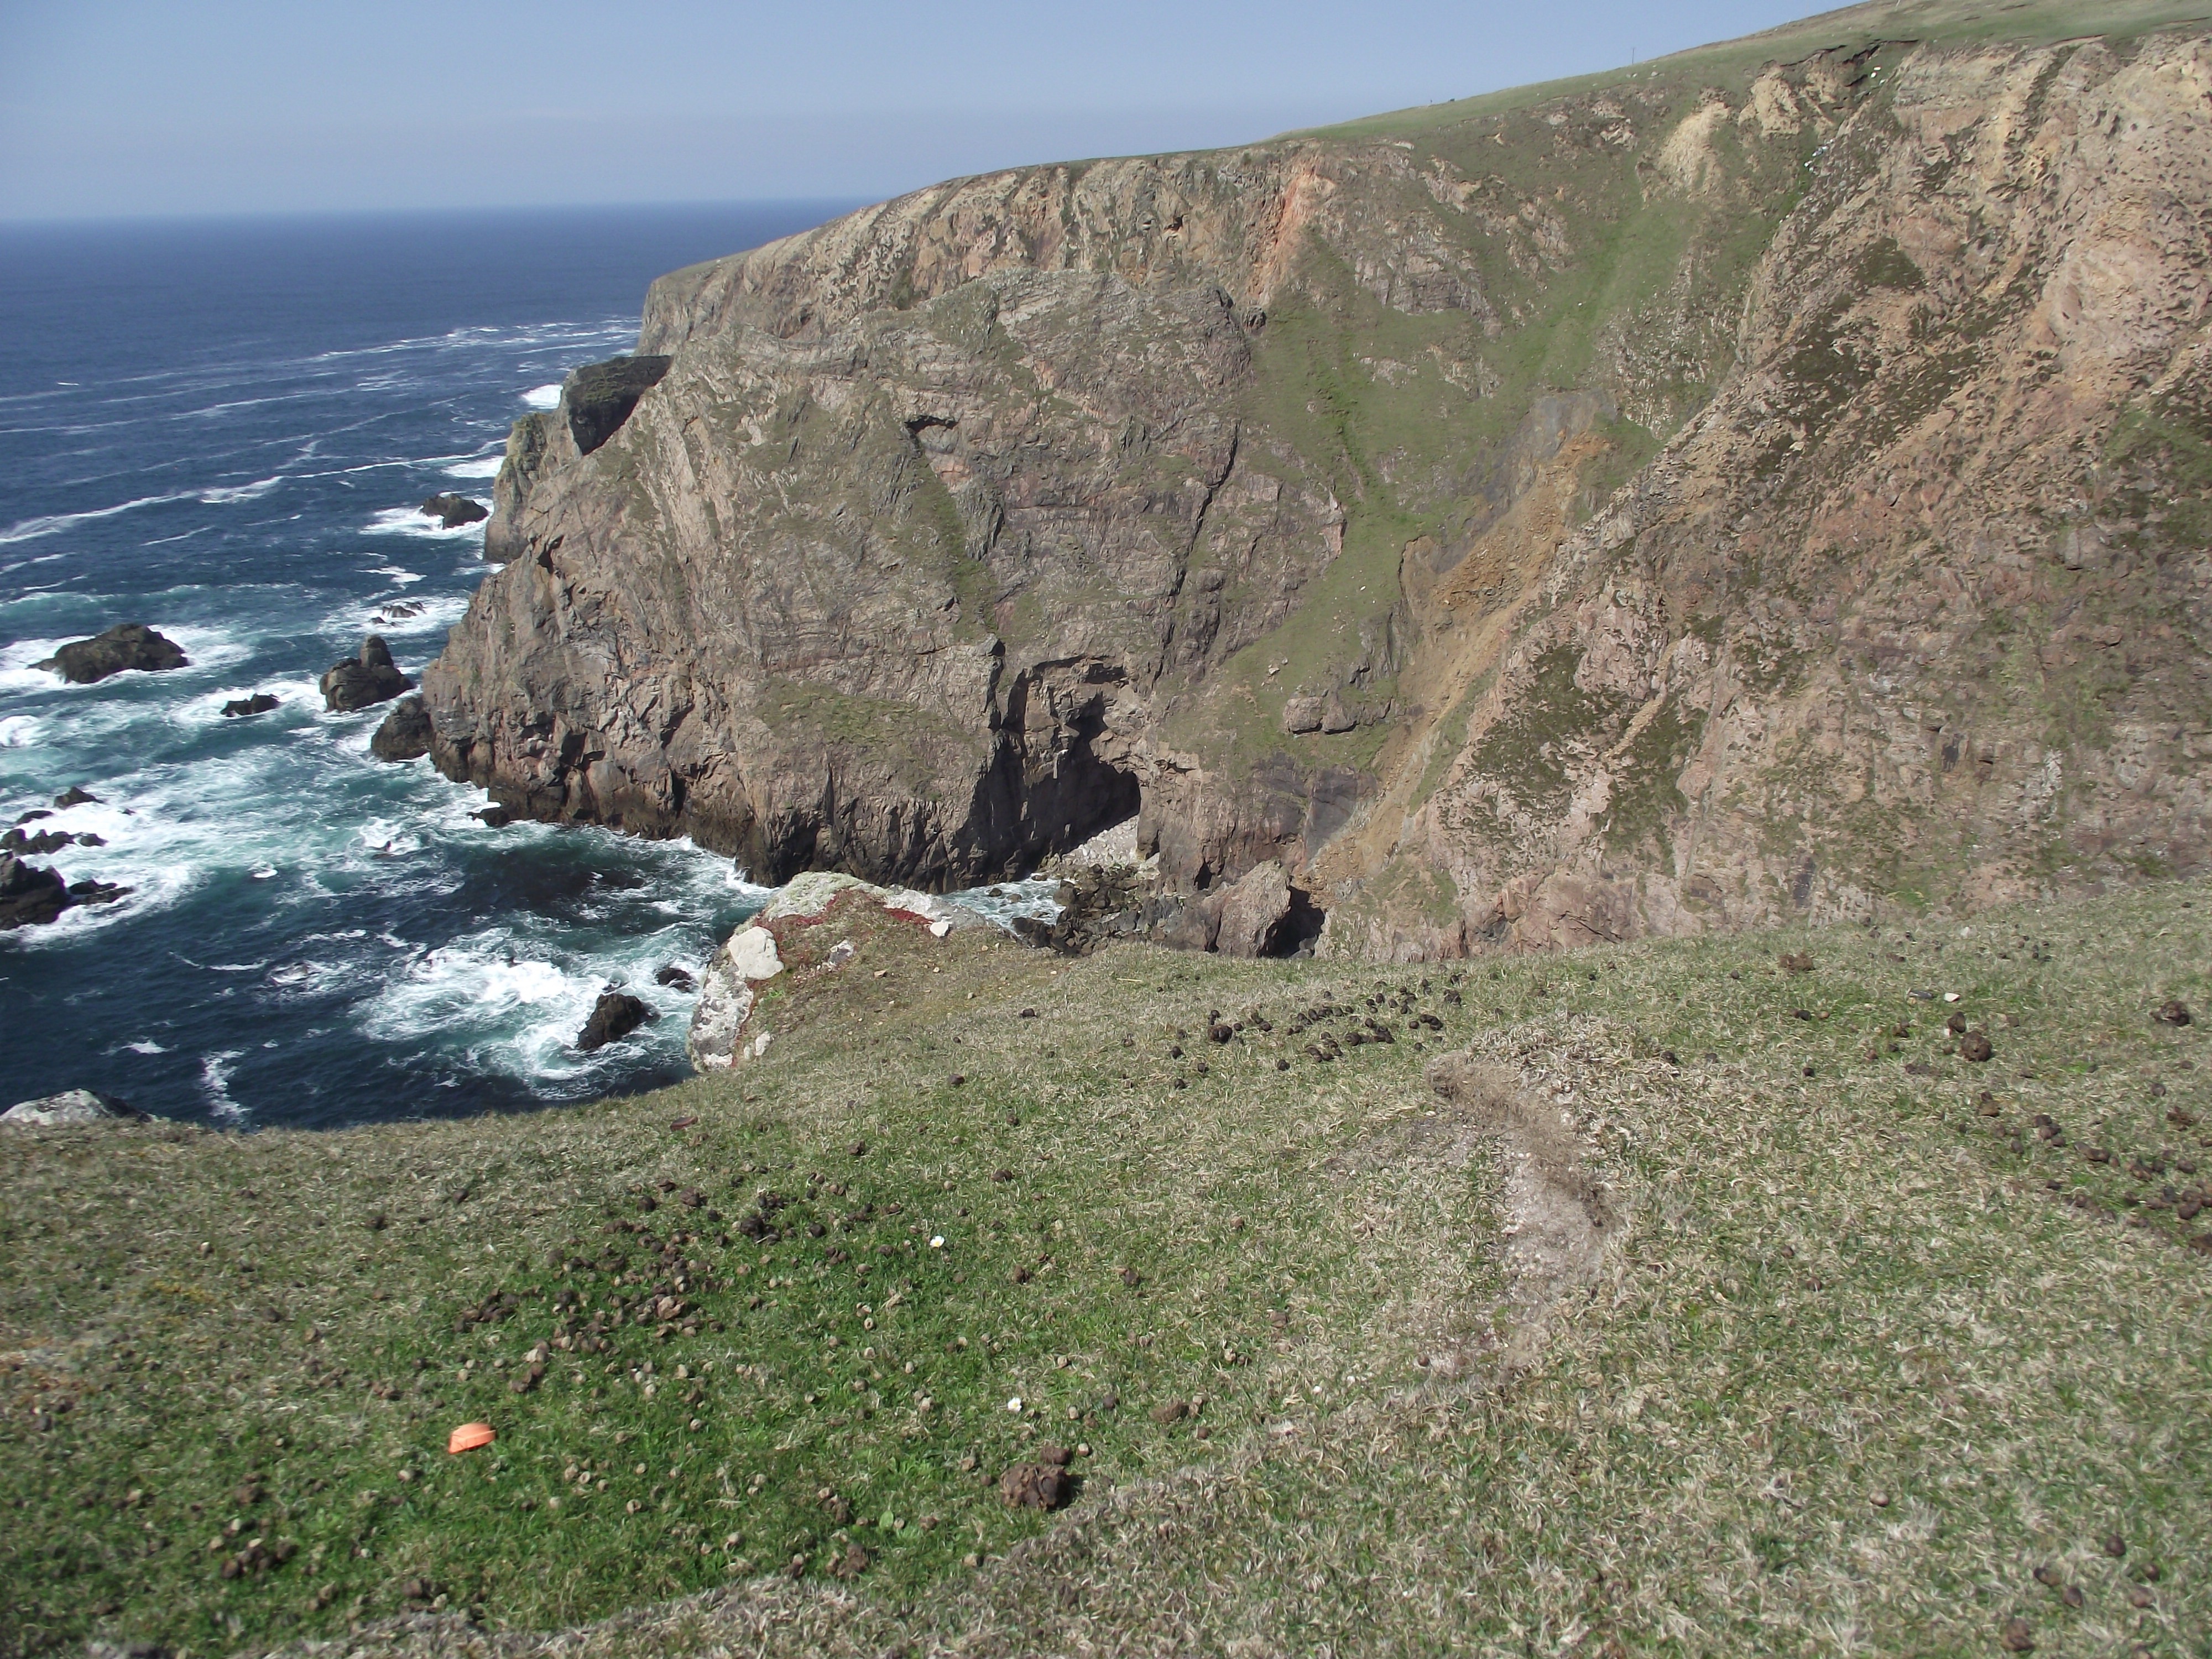
beach, landscape, sea, coast, water, nature, rock, ocean, mountain, shore, view, cliff, cove, bay, island, blue, terrain, ridge, rocks, geology, mountains, landscapes, ireland, cape, landform, the cliffs, geographical feature, geological phenomenon, aran island